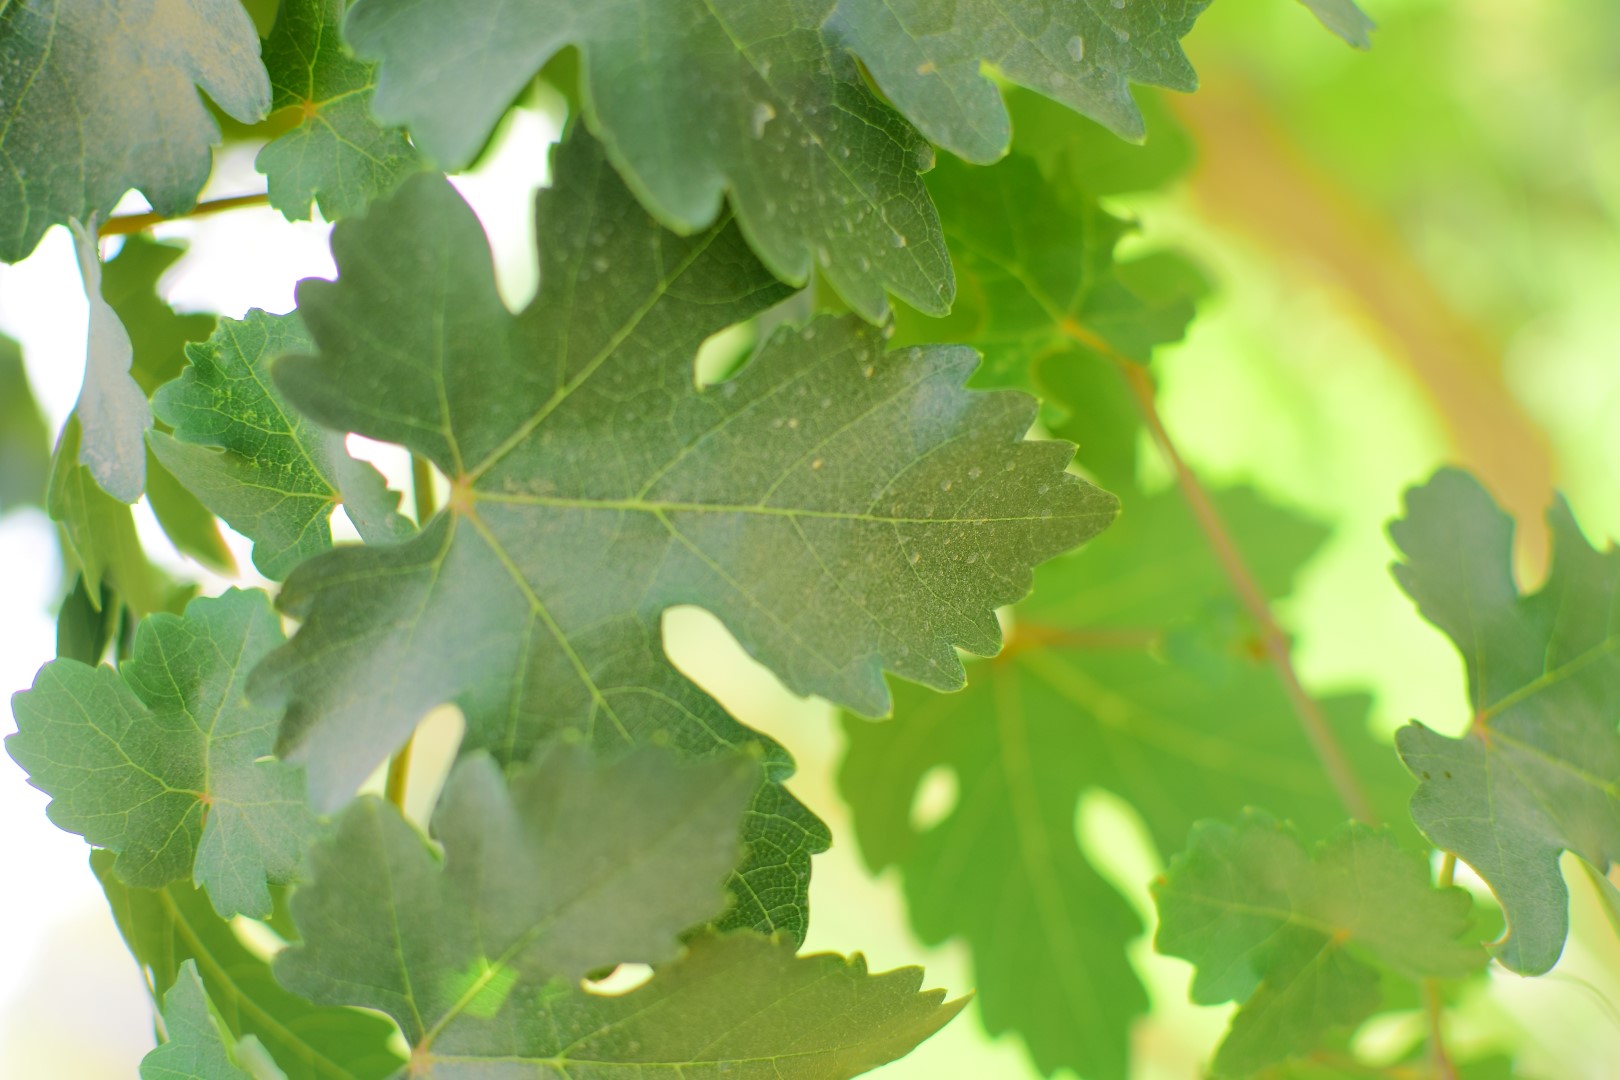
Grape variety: Deas Al-Annz